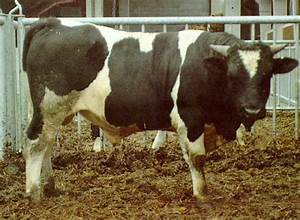
Label: cow